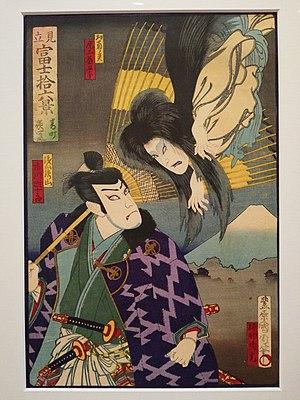
Estampe d'Okiku, série 'Depuis la galerie, seize vues du mont Fuji' par Toyohara Kunichika (1835-1900). Xylogravure polychrome sur papier, 36,3 x 25,5 cm. Format ôban.
Banchō Sarayashiki est une histoire de fantômes japonais de l'époque Edo.